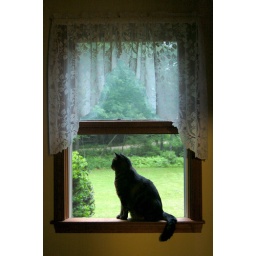
A cat silhouetted in a window